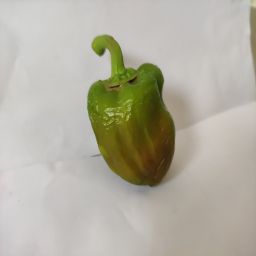
Crop: Bell Pepper
Quality: Old